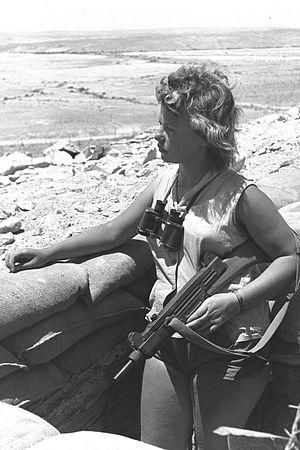
Nahal, en hébreu : נח"ל, est l'acronyme de נוער חלוצי לוחם, en français : Jeunesse pionnière combattante. Nahal, créé en 1948 par David Ben Gourion, se réfère à un programme de l'Armée de défense d'Israël qui combine le service militaire et l'établissement de colonies agricoles, souvent dans des zones isolées. En 1982, à la suite de l'Opération Paix en Galilée, le programme a changé ses objectifs et combine désormais le service militaire avec des projets d'aide sociale et d'éducation informelle, tels que les mouvements de jeunesse et ses groupes de soldats qui forment le noyau de la brigade d'infanterie du Nahal.
Les colonies israéliennes, sont des communautés de citoyens israéliens qui ont été établies depuis la guerre des Six Jours en 1967 dans les territoires palestiniens occupés, dont Jérusalem-Est, ainsi que dans le Golan syrien occupé.